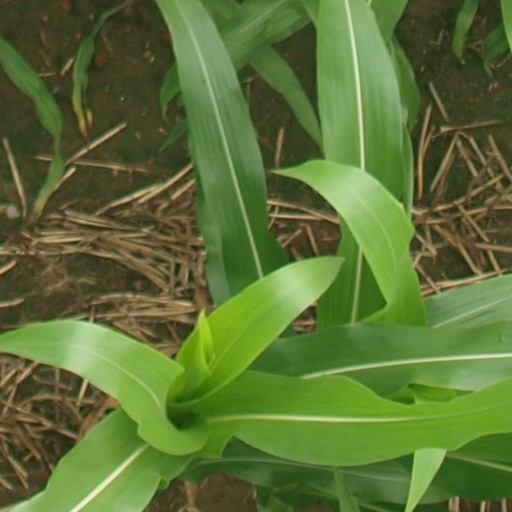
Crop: maize; corn